Square dance

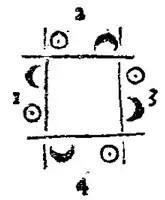
A square dance diagram from "The English Dancing Master" (First published in 1651)

The origins of Square dances can be traced back to steps and figures used in traditional folk dances and social dances from many countries. One of the earliest influences may have been the Morris dance, an English dance for six men involving a line formation and energetic steps. This dance is closely related to another ancestor of square dancing, English country dance, which included a variety of dances for groups of couples arranged in circles, lines, or squares. In 1651, John Playford published 105 of these dances in "The English Dancing Master", eight of which are square dances exhibiting concepts still in use, such as the head couples performing an action and the side couples repeating it. Three of the dances, such as "Dull Sir John", specifically use the term "square dance" in the phrase, "A Square Dance for eight thus". In the early 1800s, English country dances merged with French dances to form the quadrille, a dance for four couples in a square.